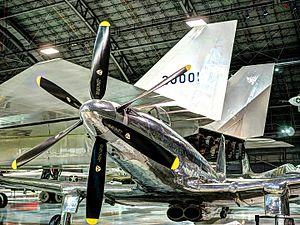
Le Fisher P-75 Eagle est un prototype de chasseur américain des années 1940 produit par la division Fisher Body de General Motors.